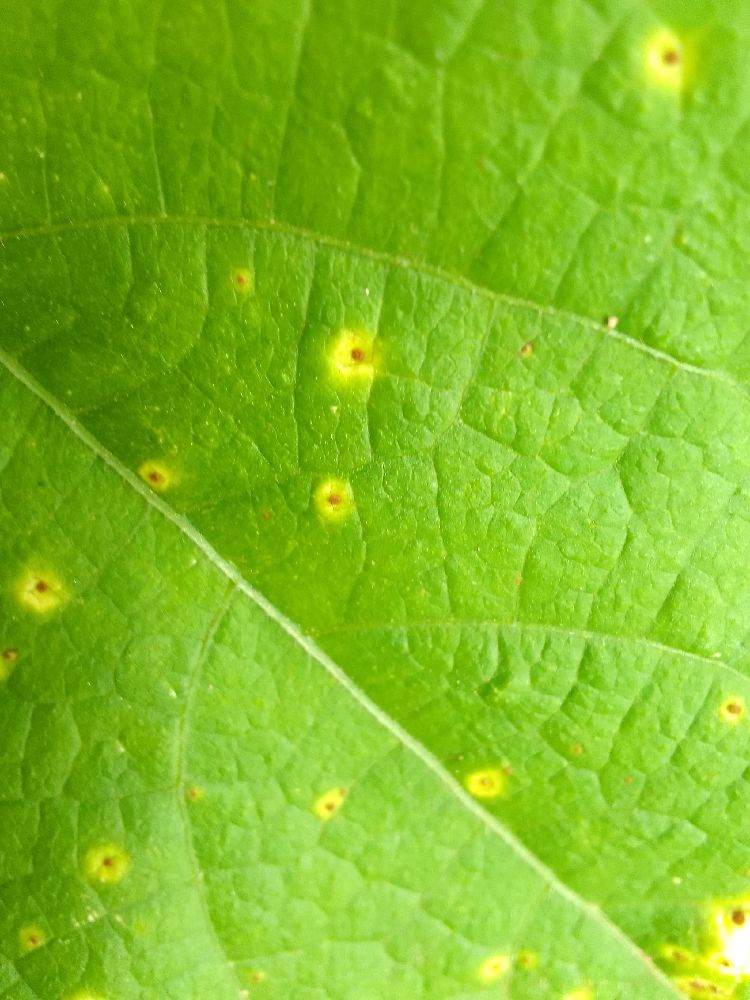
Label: rust